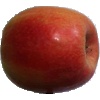
Label: Apple Pink Lady 1